Bruno Vella

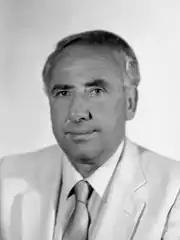
Vella in the 1980s

Bruno Vella (3 April 1933 – 13 November 2021) was an Italian politician. A member of the Italian Socialist Party, he served as President of the Province of Rieti from 1975 to 1982, Mayor of Rieti from 1982 to 1983, and served on the Senate of the Republic from 1983 to 1992.